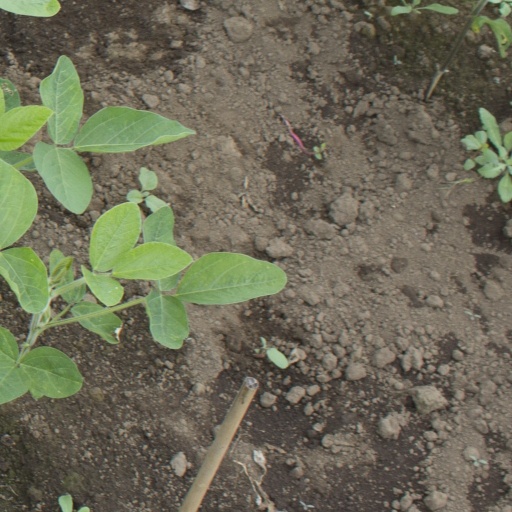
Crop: soybean